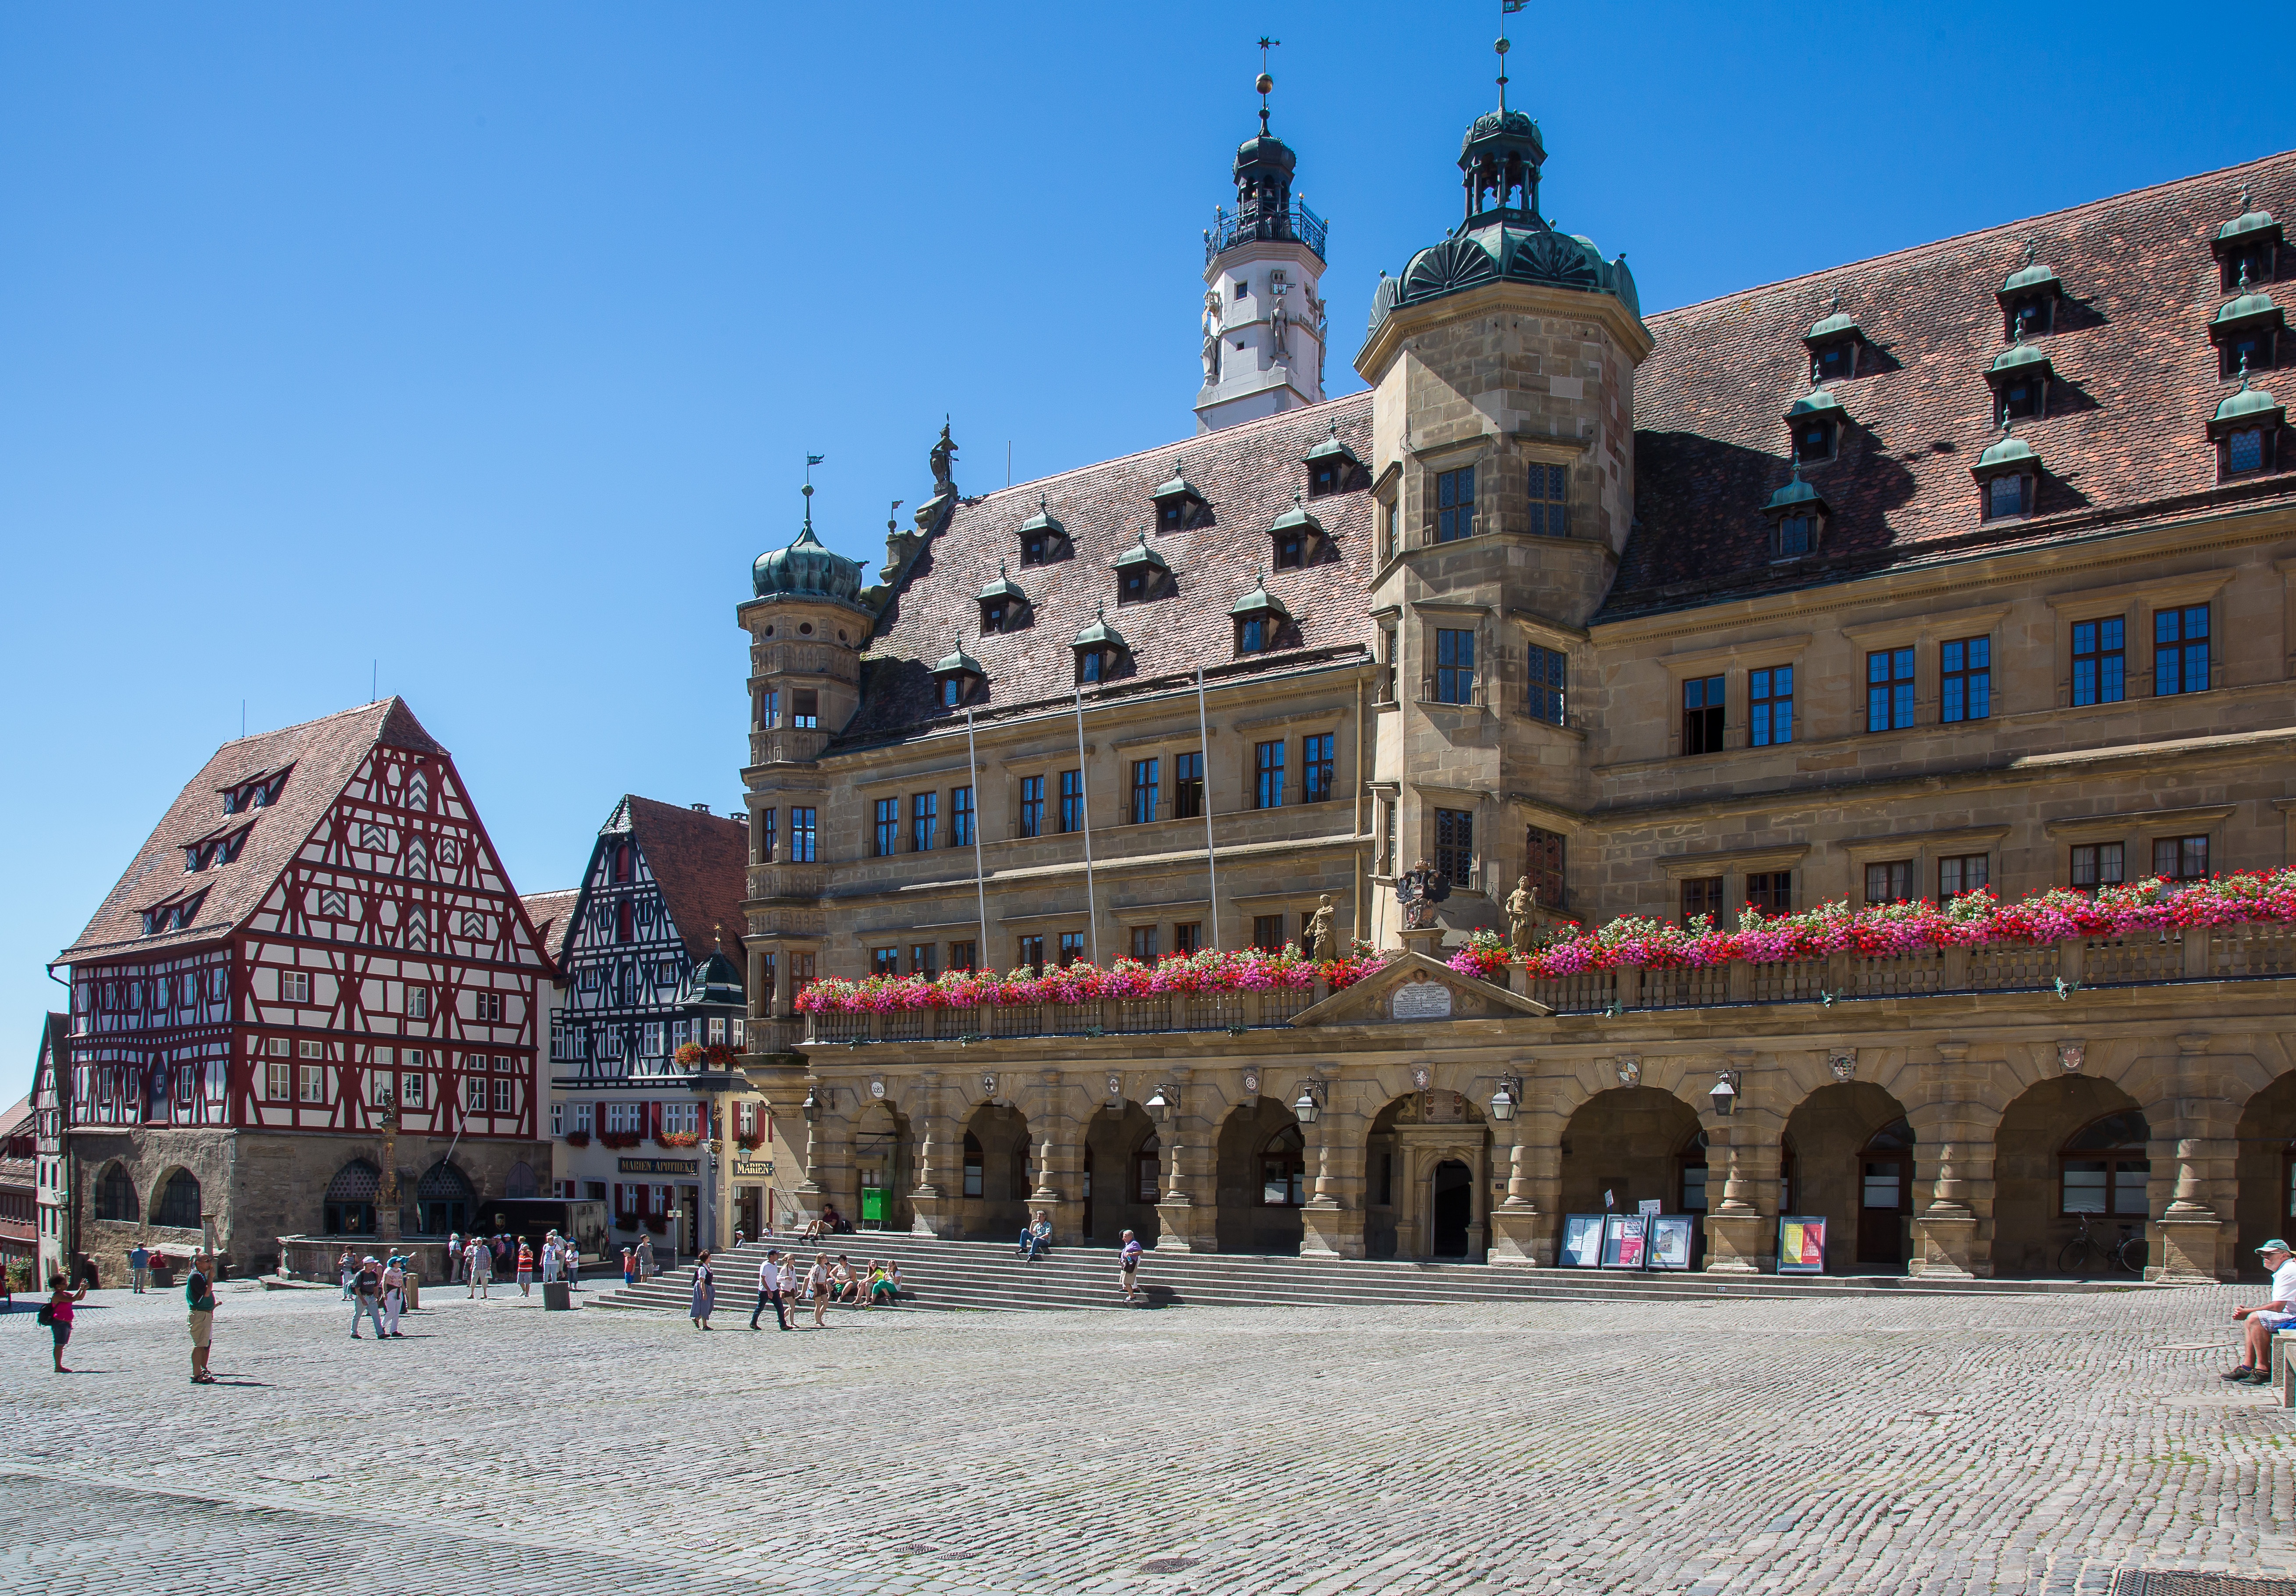
town, building, palace, city, cityscape, downtown, plaza, landmark, marketplace, tourism, town square, town hall, rothenburg of the deaf, historic site, human settlement